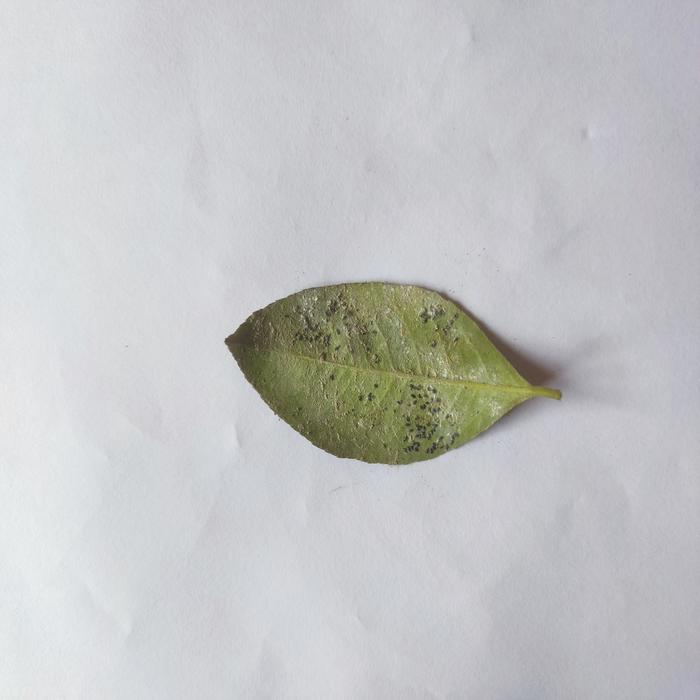
Crop: Lemon
Leaf condition: Sooty_Mold